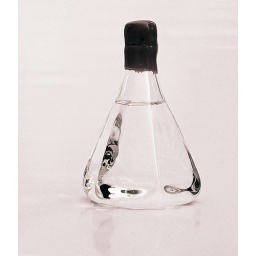
Clear water in a bottle